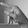
ASL letter: P